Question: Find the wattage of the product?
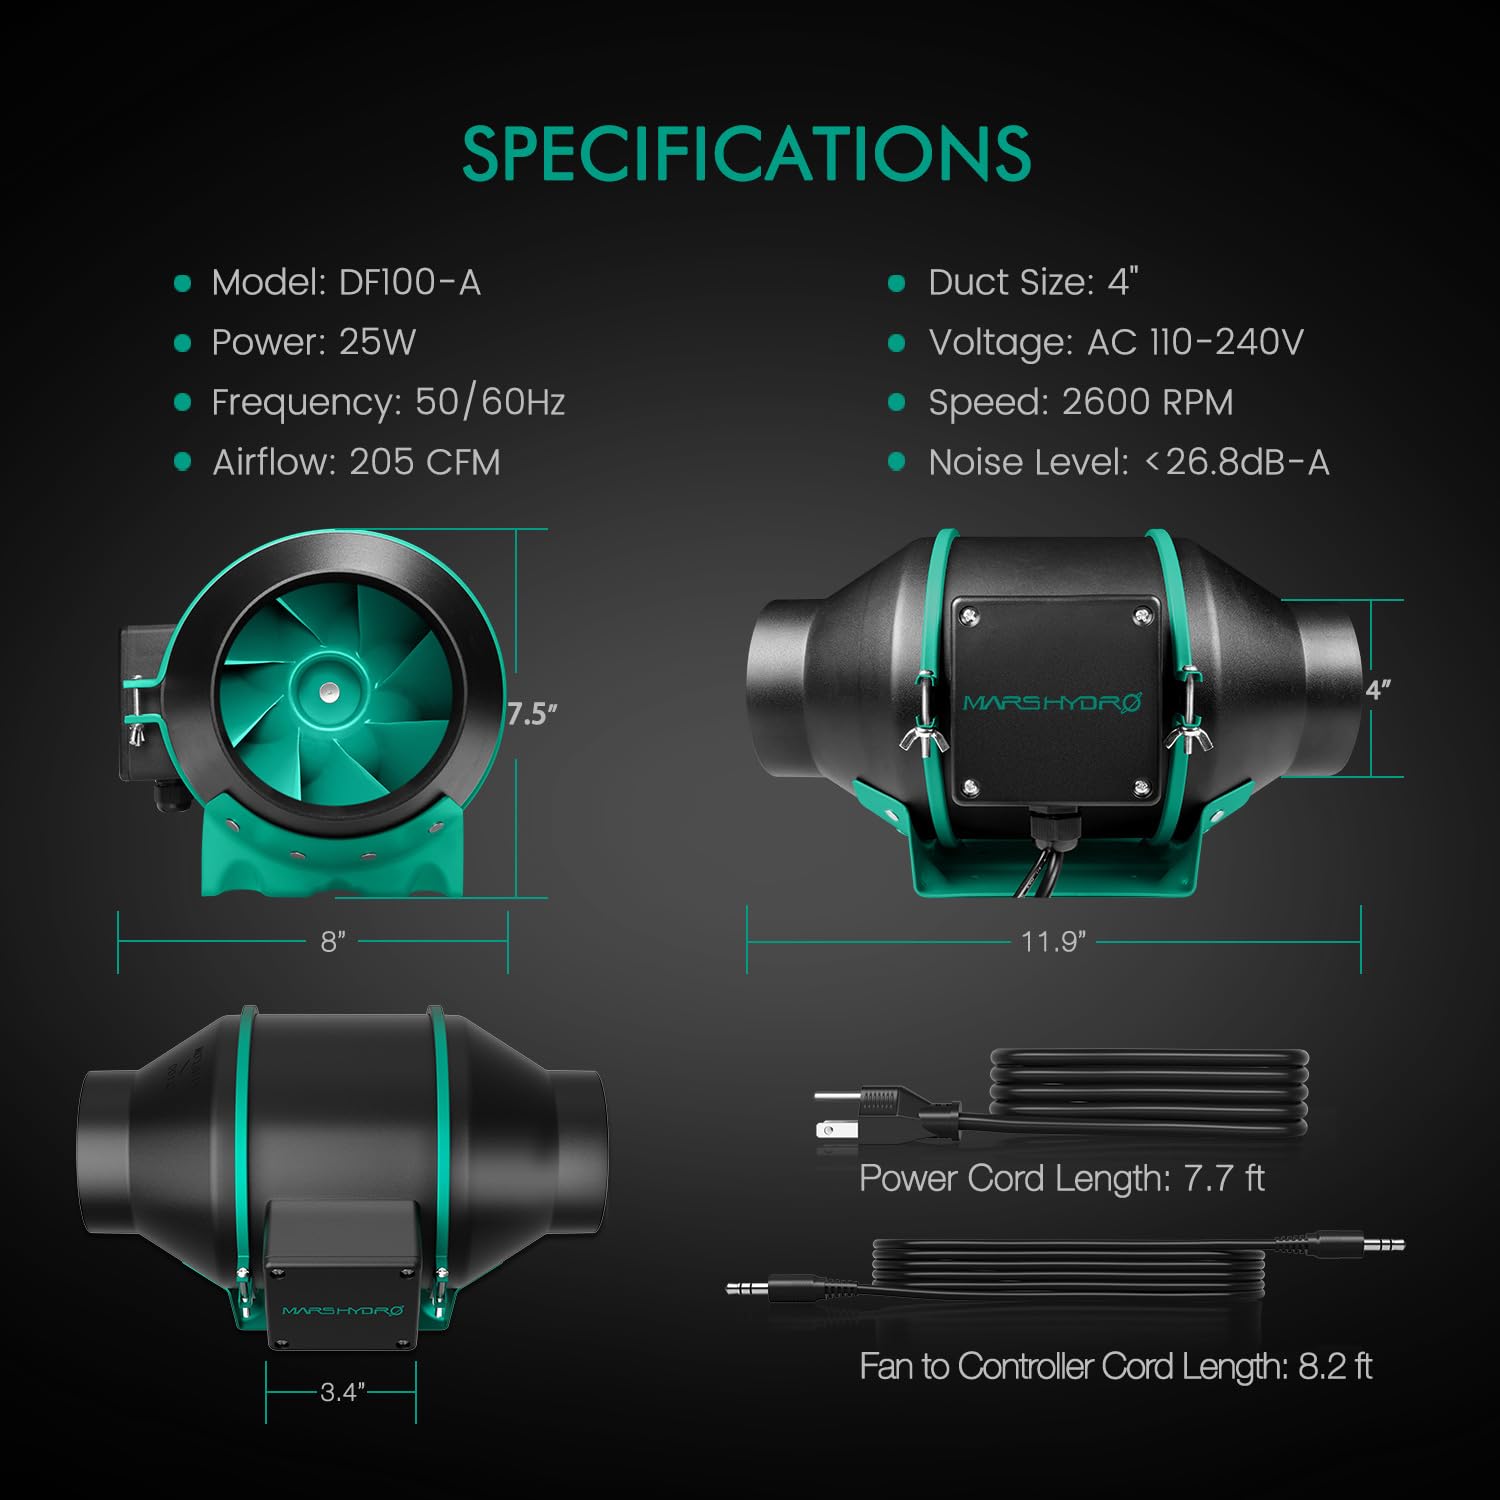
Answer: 25.0 watt